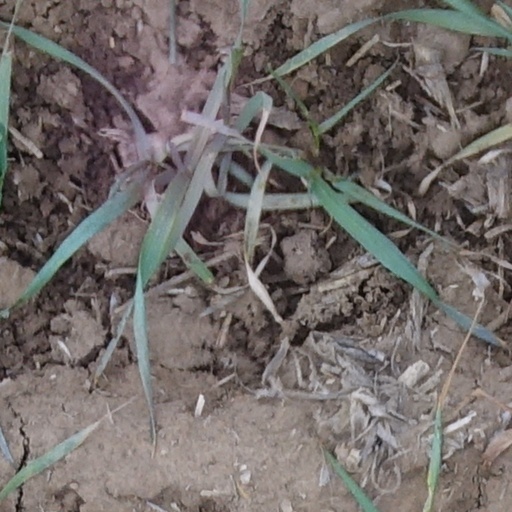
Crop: wheat